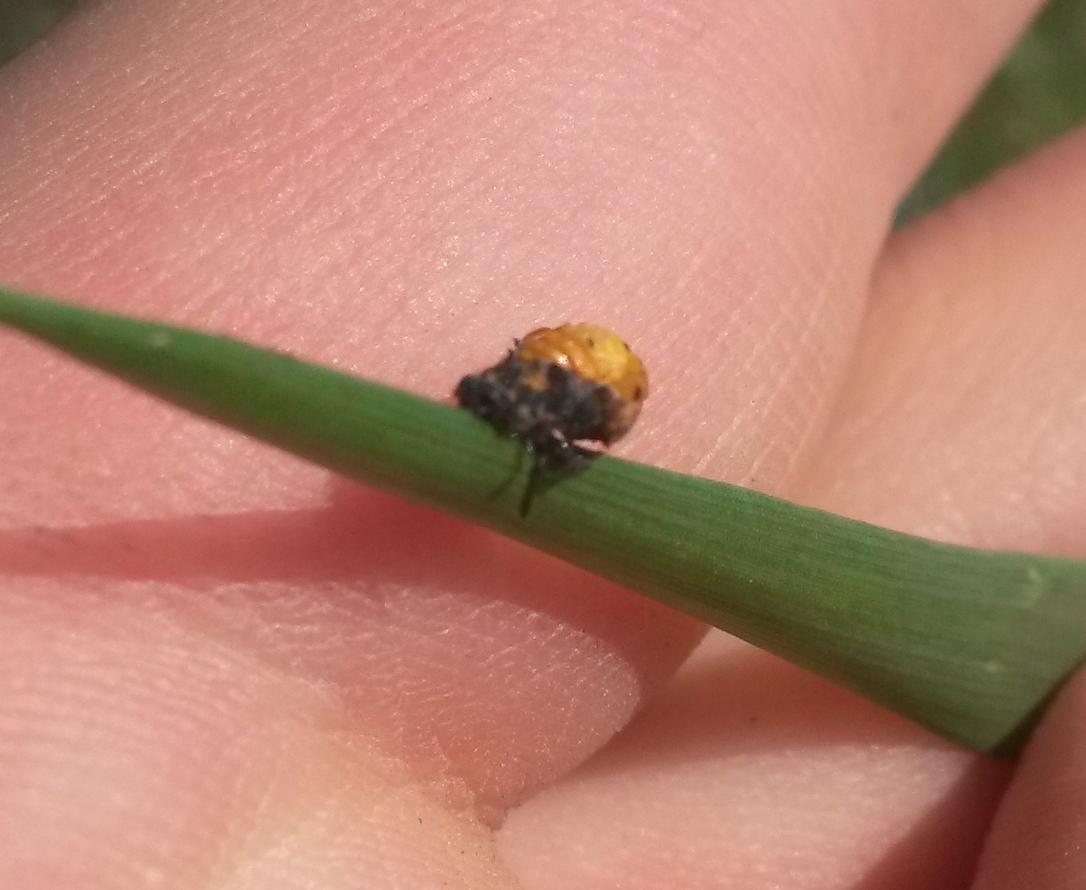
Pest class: predators